Ober Gabelhorn

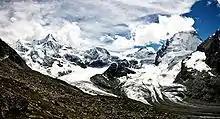
Panorama with the Ober Gabelhorn (left) and the Dent Blanche (right)

The Ober Gabelhorn lies in the Swiss canton of Valais at the southern end of the Zinal valley (part of the Val d'Anniviers). It rises, together with the Dent Blanche (west) and the Zinalrothorn (north), above the Zinal Glacier. On the south side lies the Zmutt Glacier in the valley of Zmutt, which extends west of Zermatt.